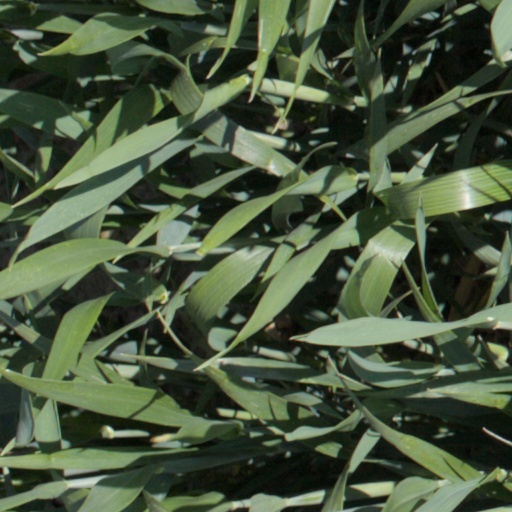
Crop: wheat